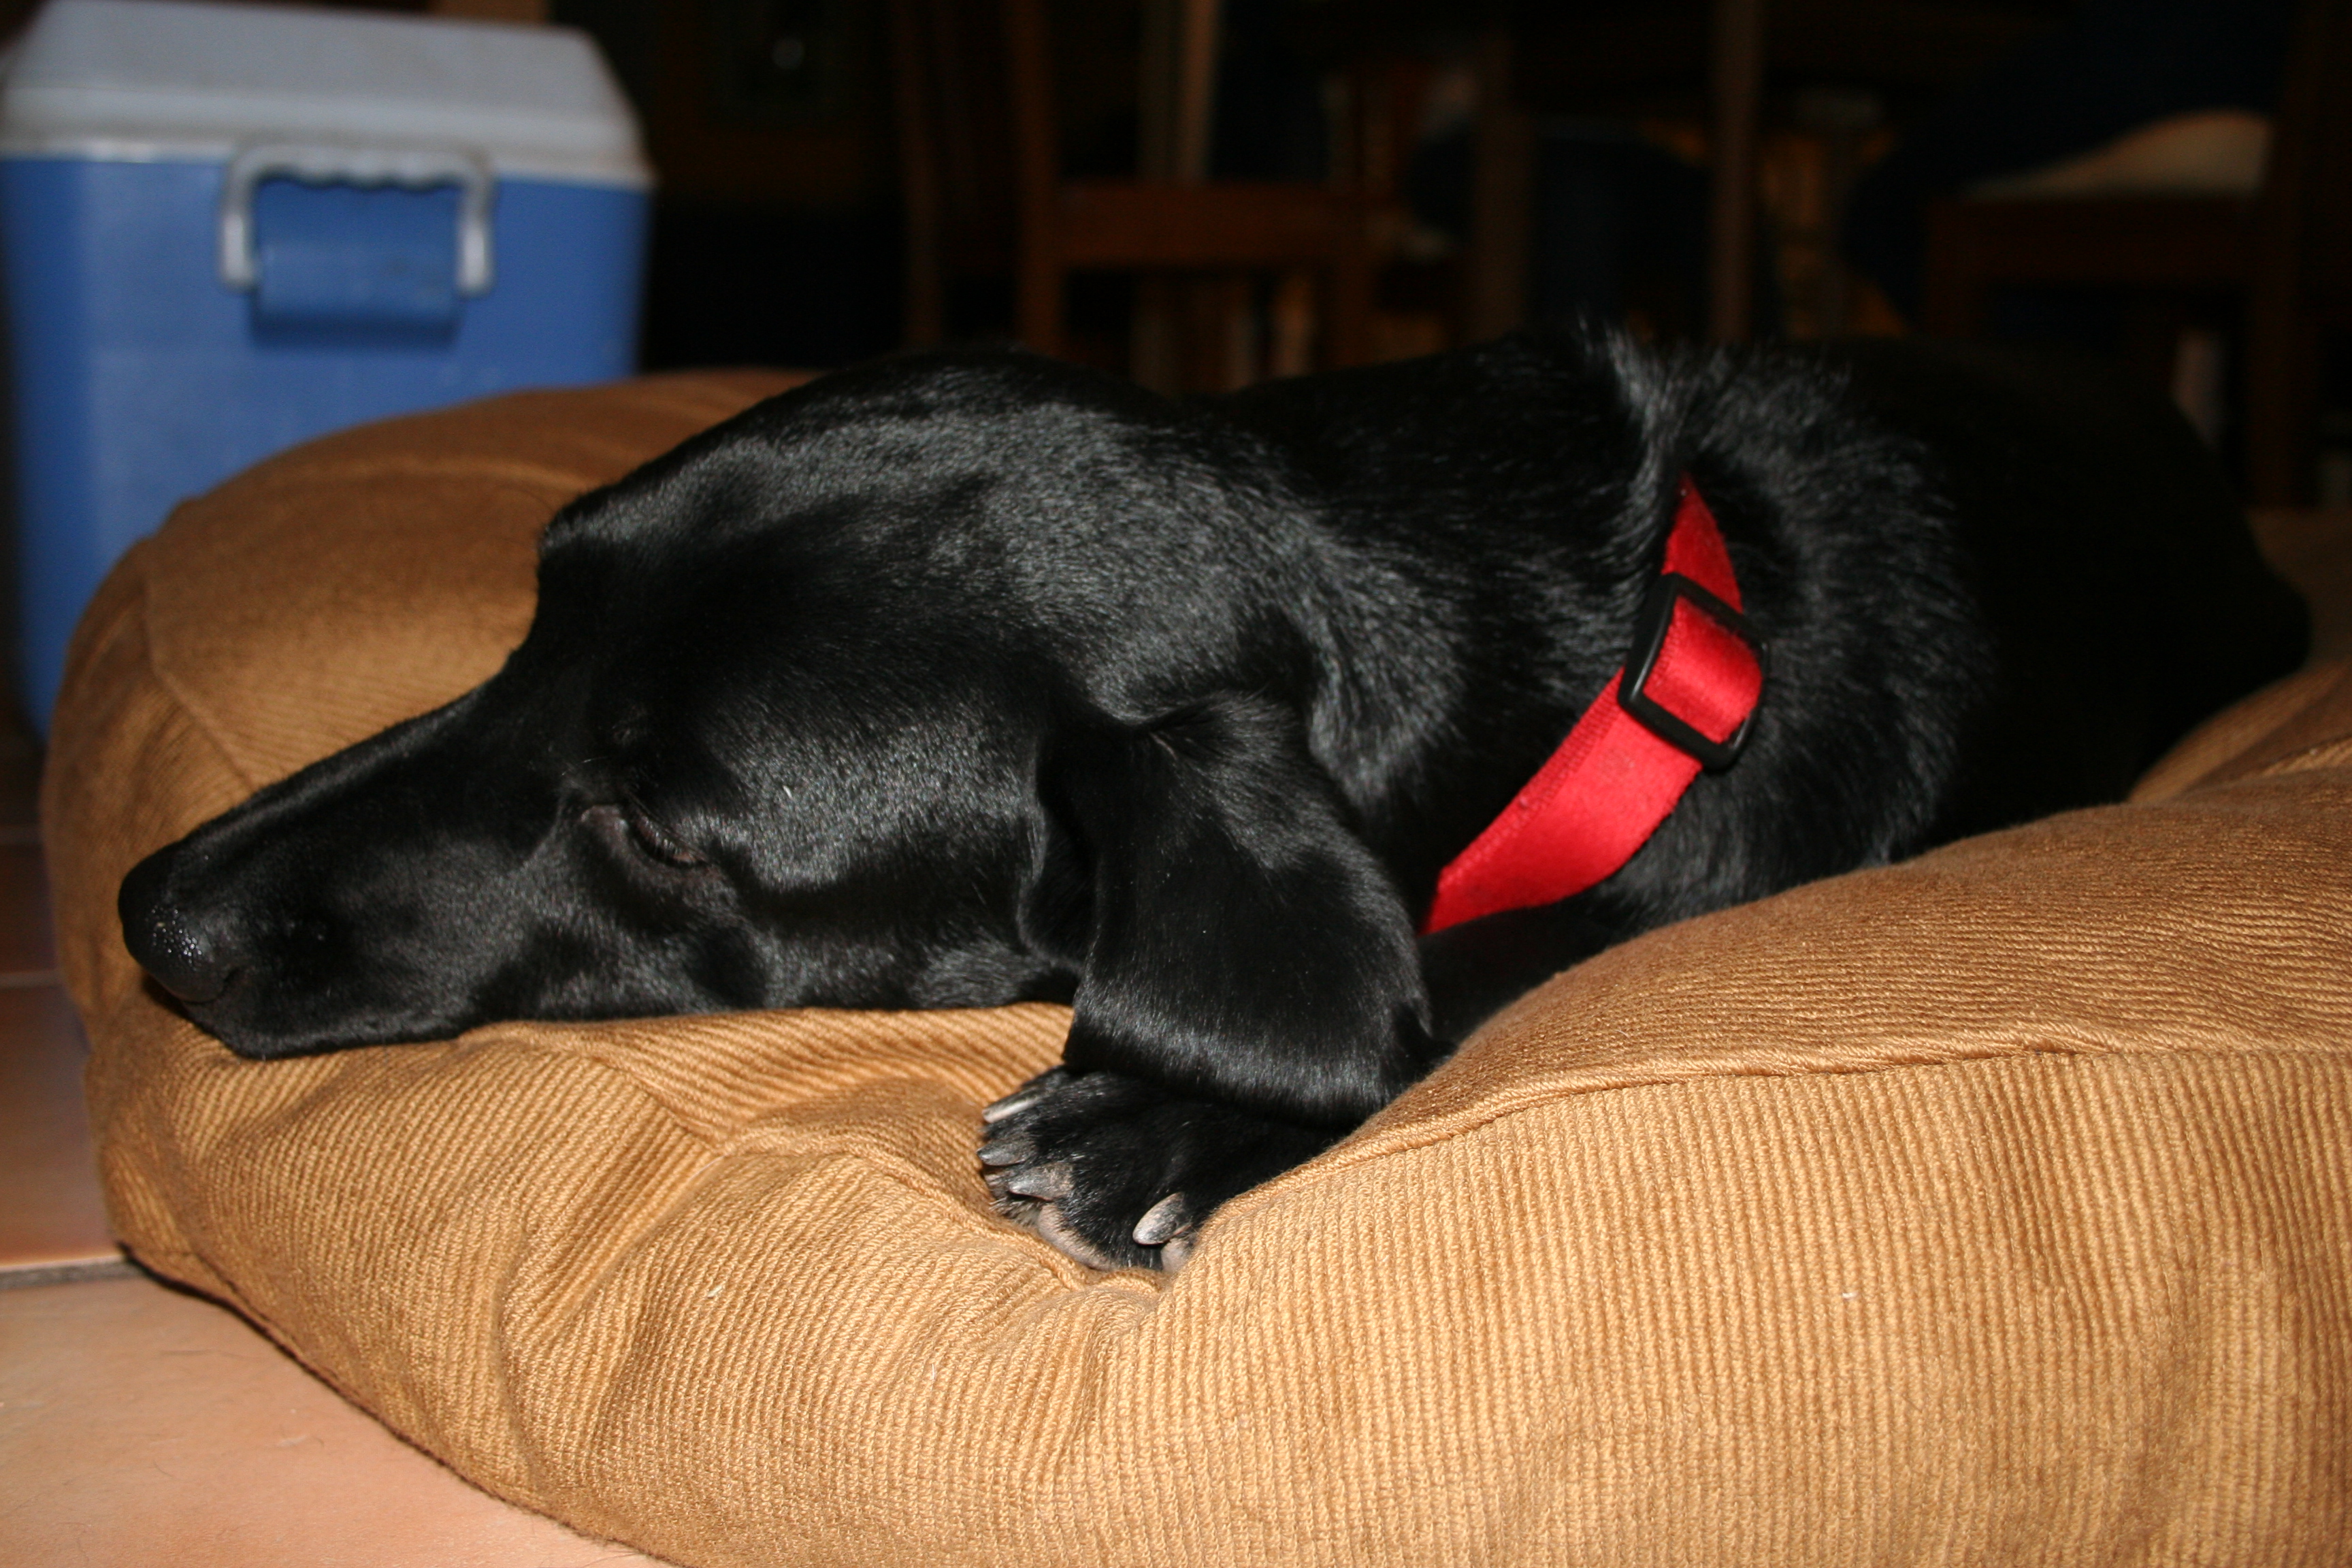
puppy, dog, mammal, black, vertebrate, labrador retriever, dog like mammal